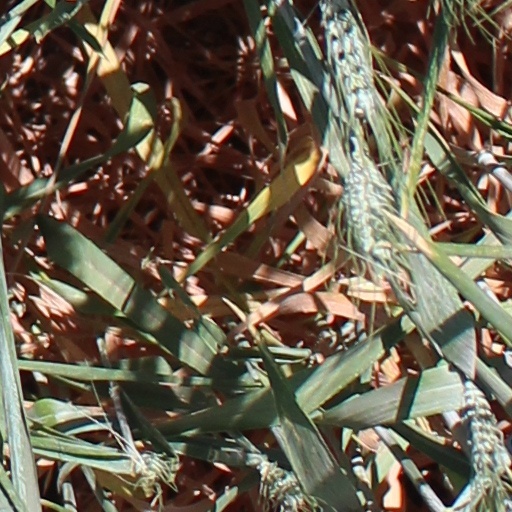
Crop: wheat